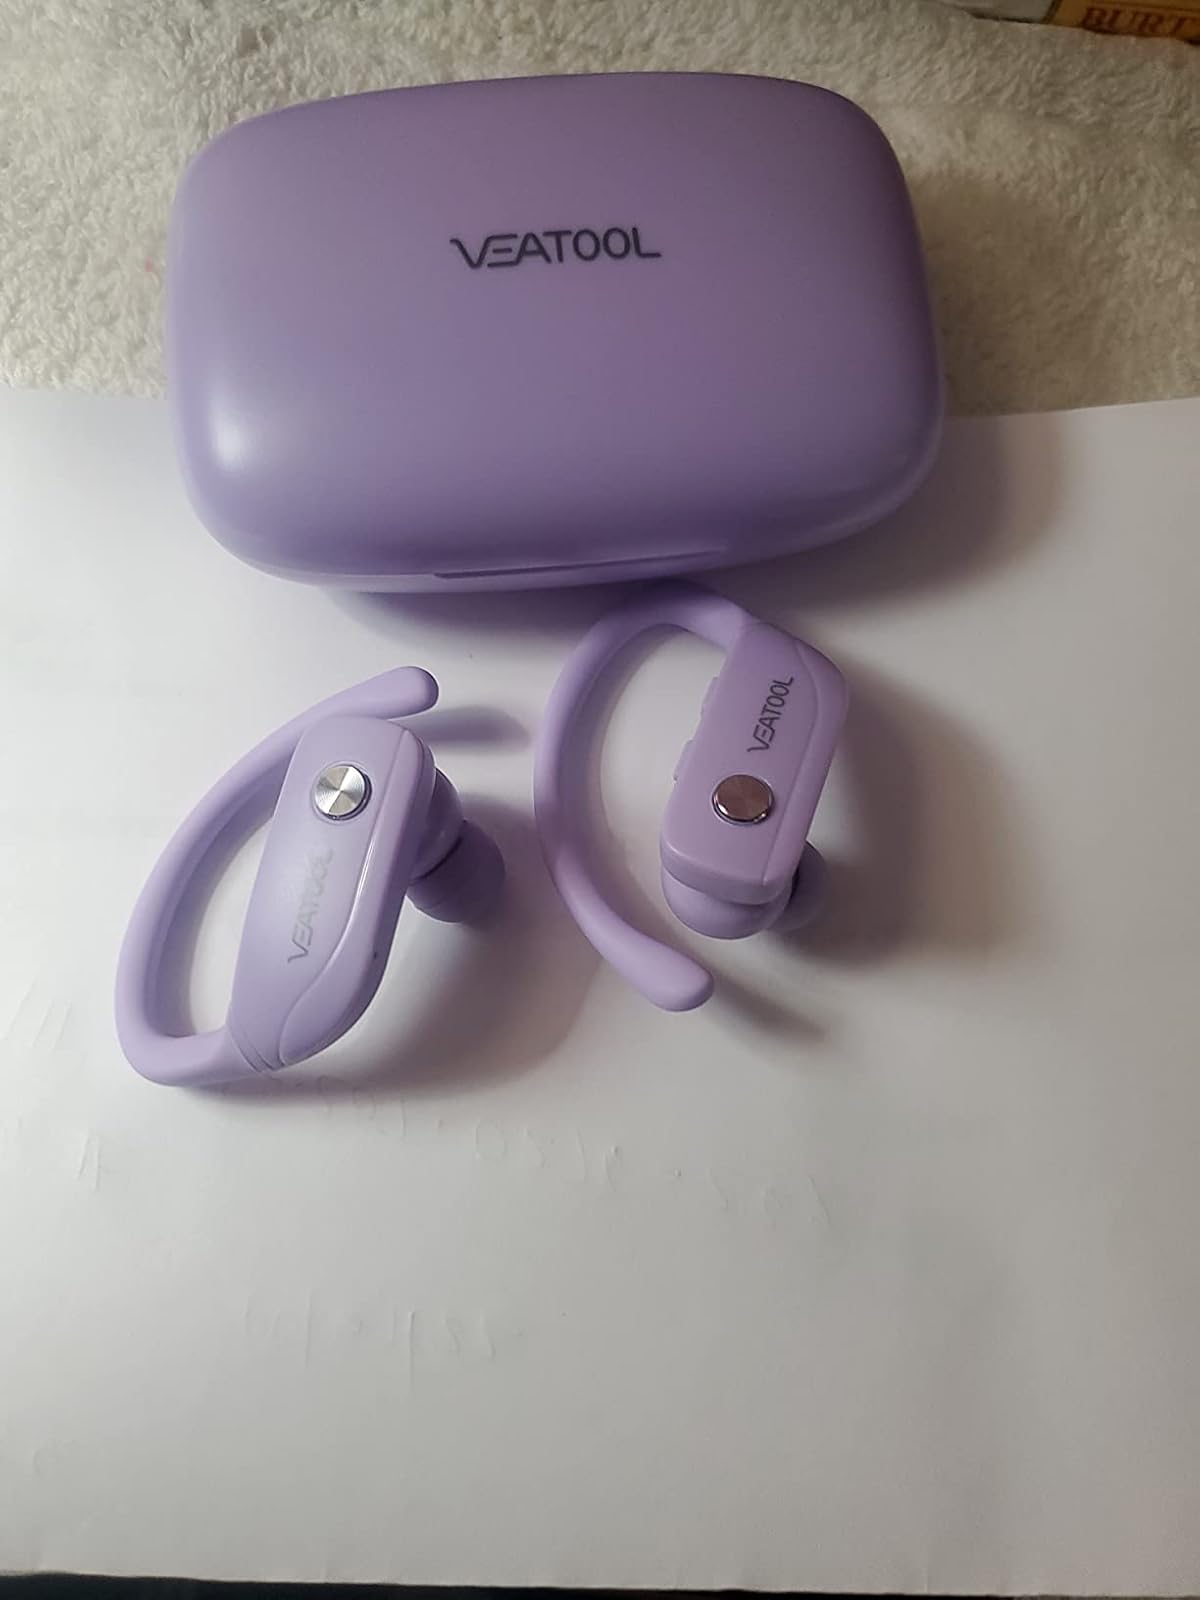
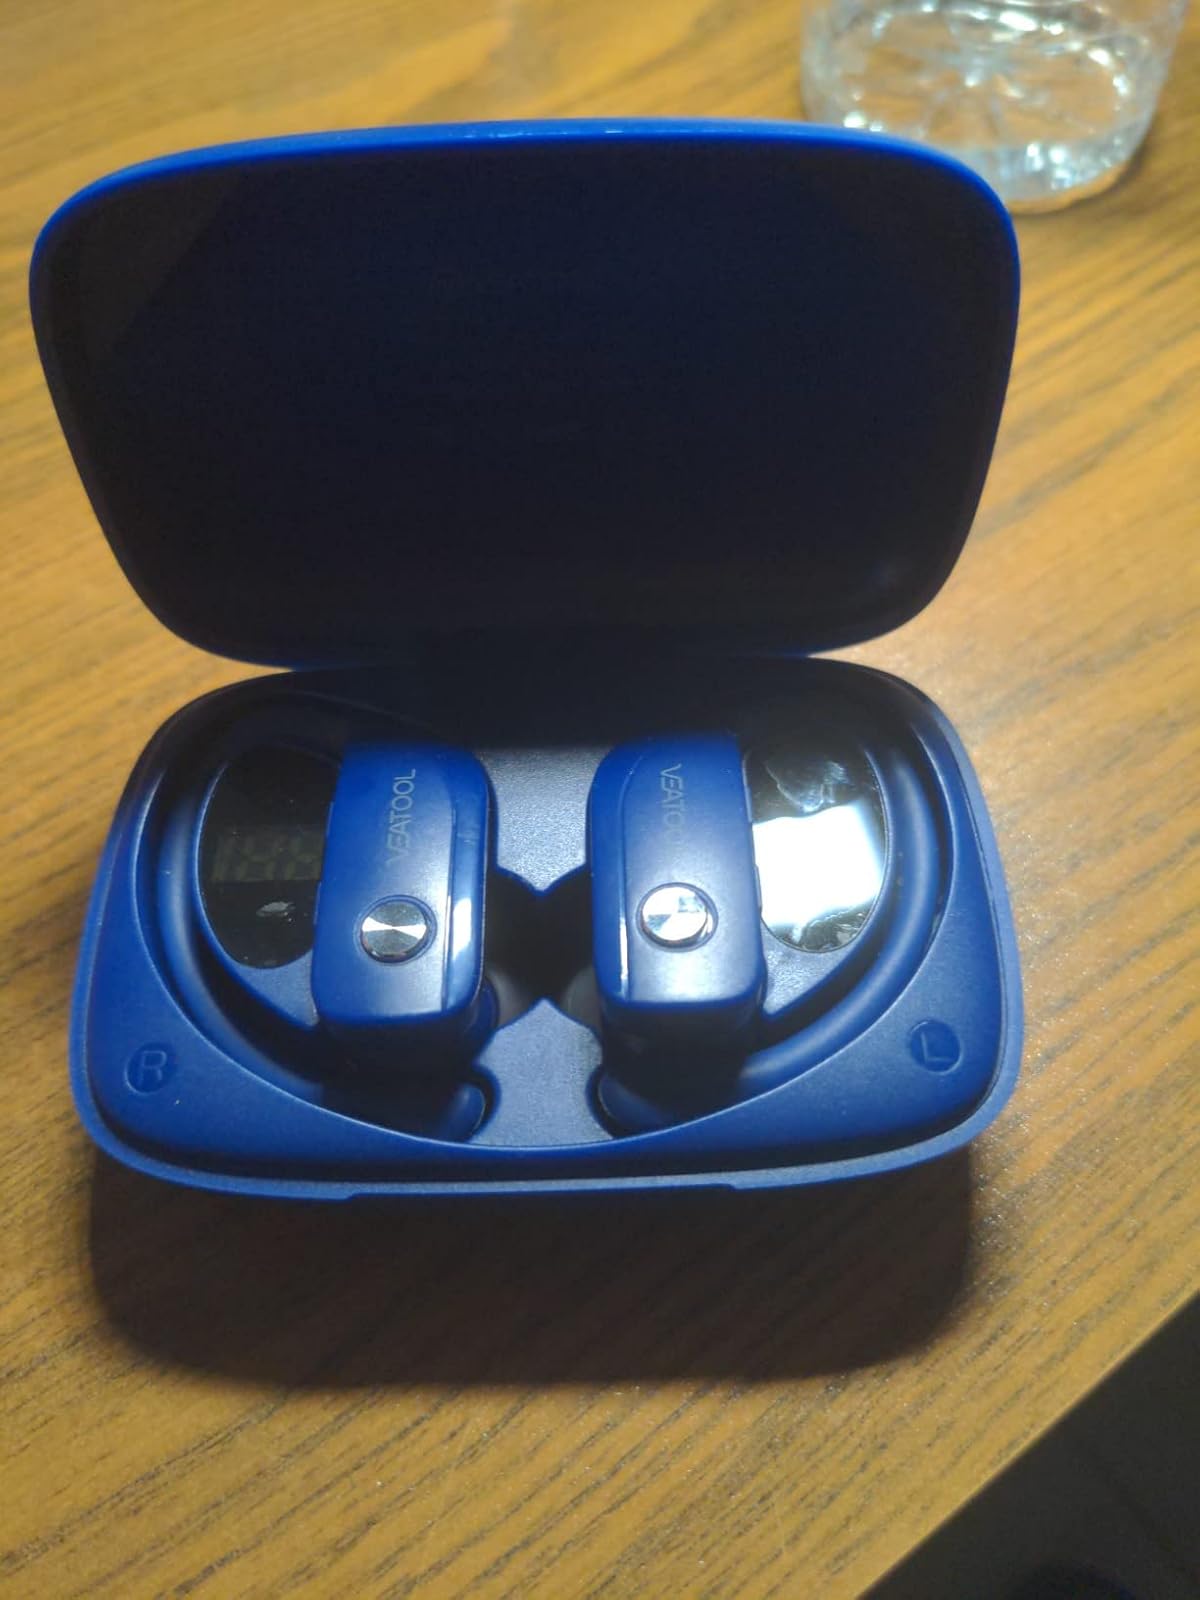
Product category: earbuds
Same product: no